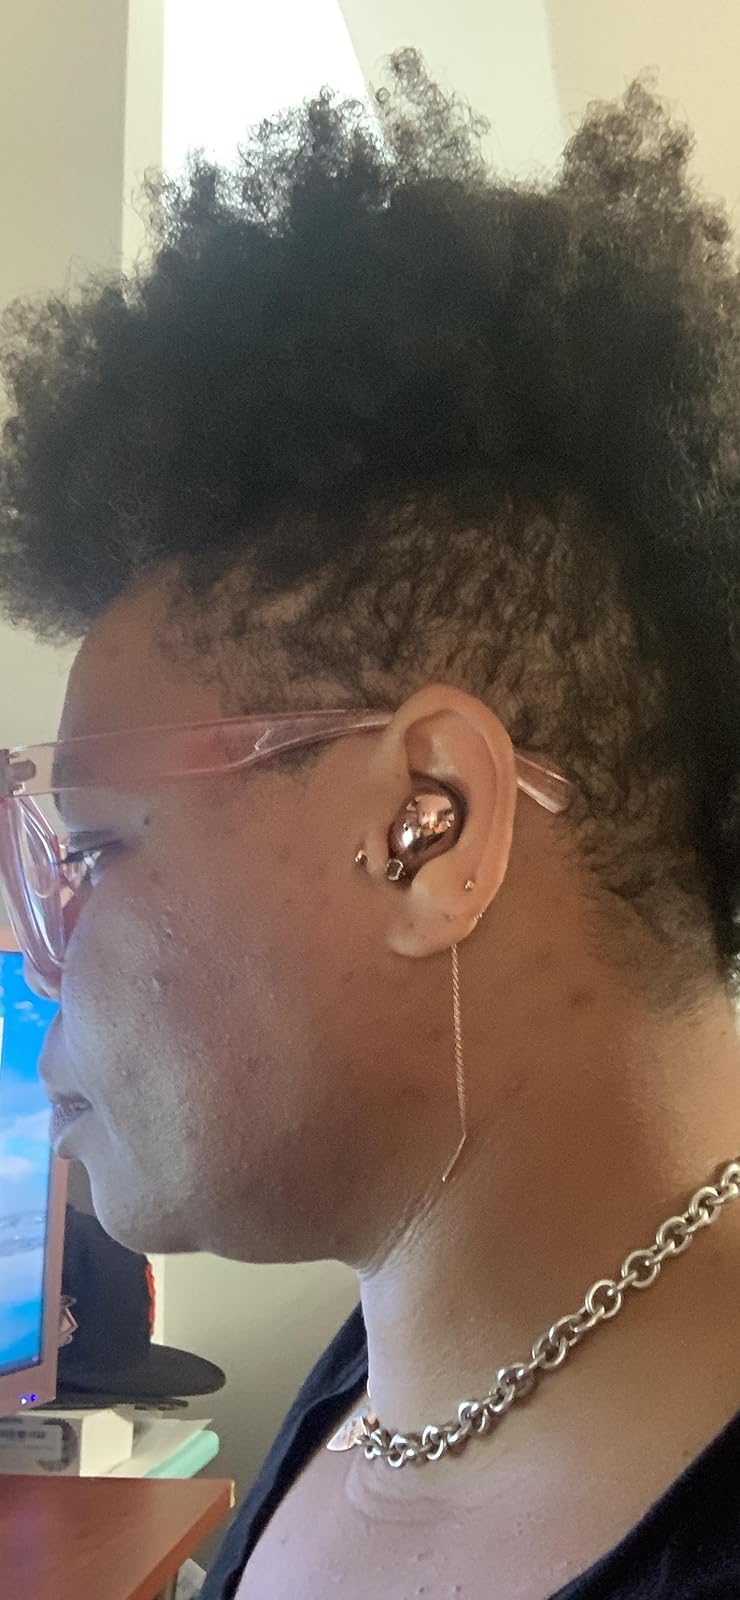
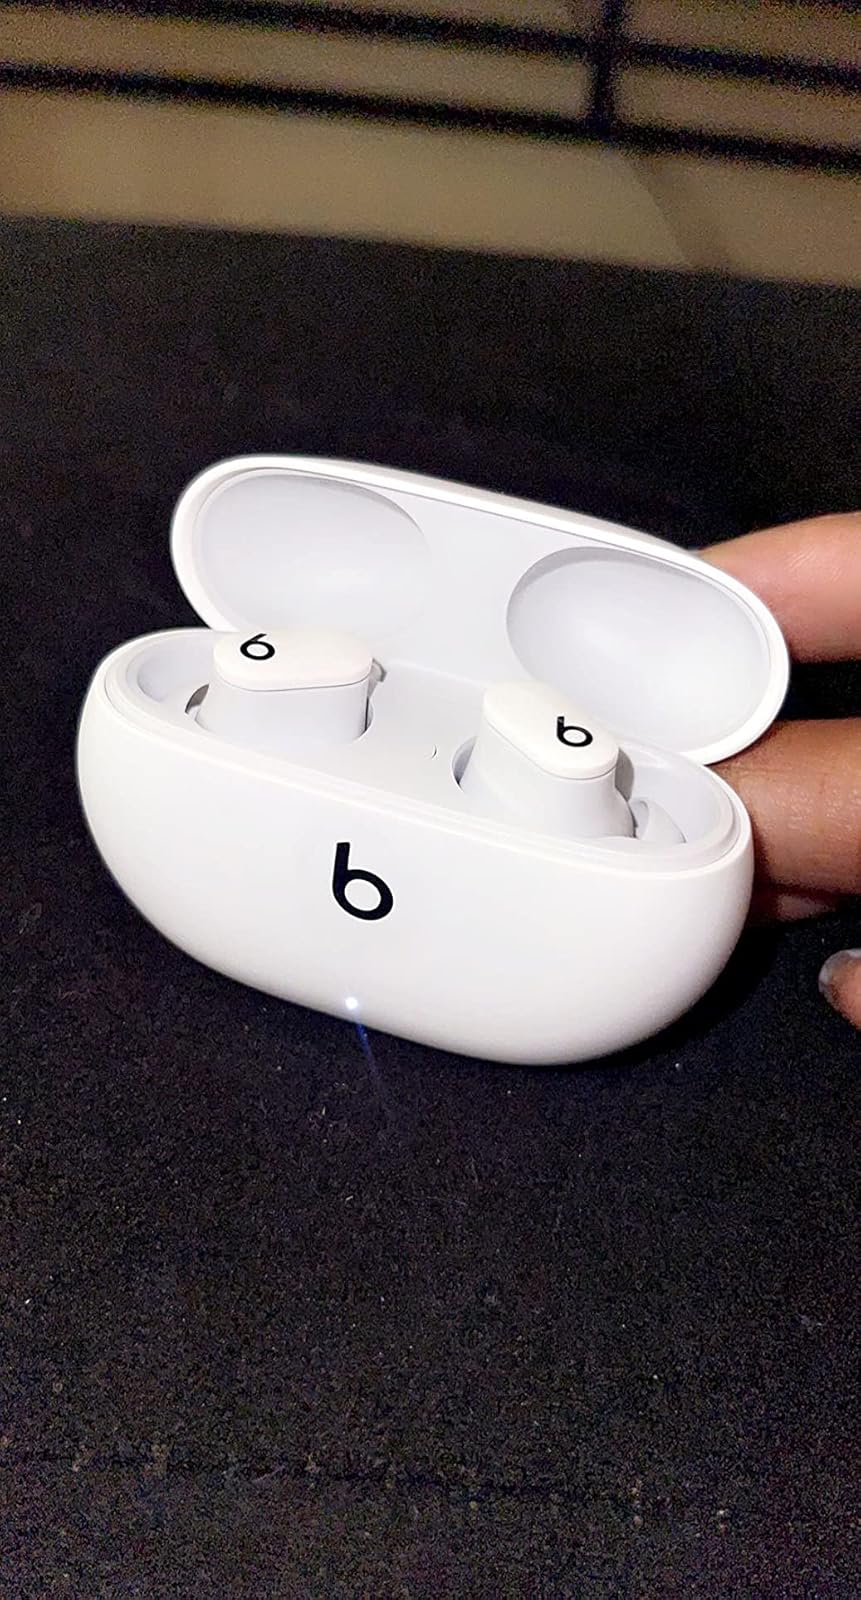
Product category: earbuds
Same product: no